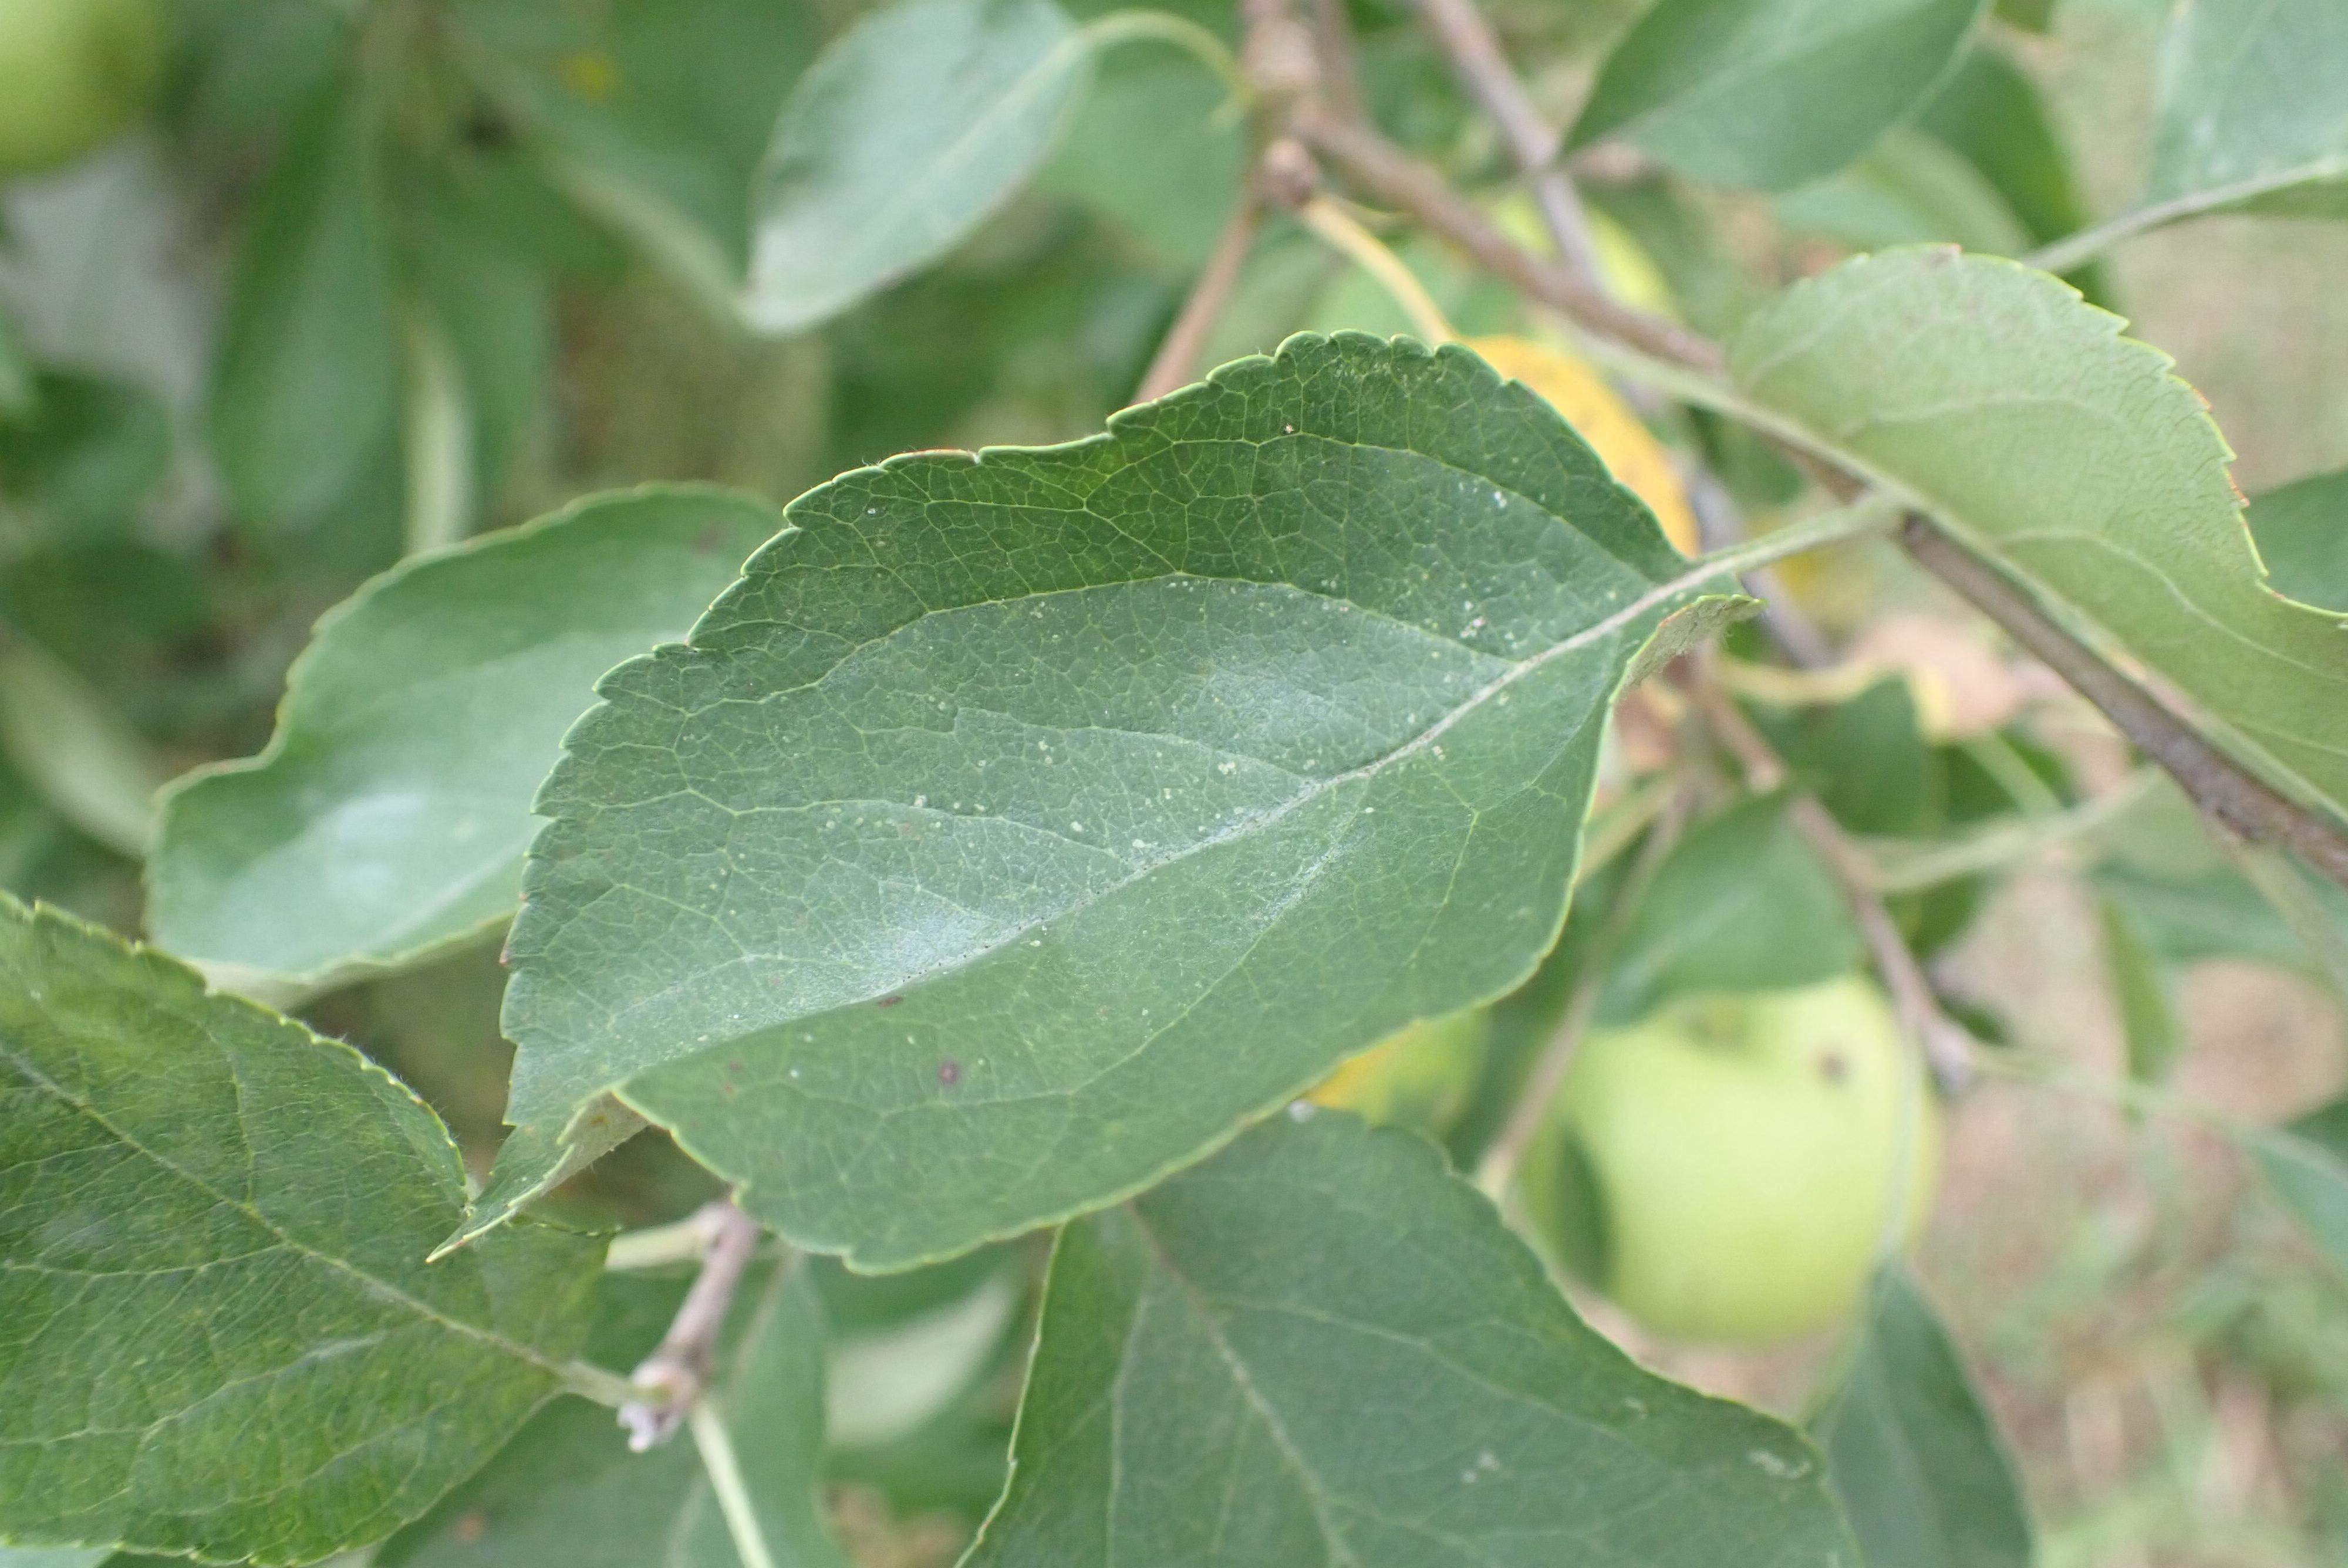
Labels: complex